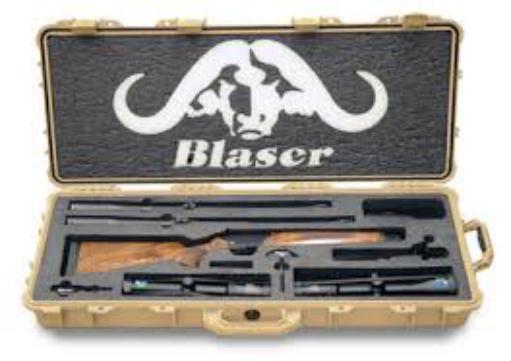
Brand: Blaser
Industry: Necessities